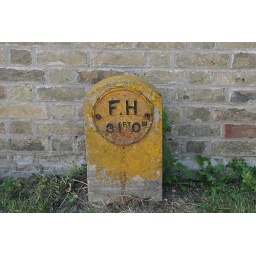
An old-fashioned fire hydrant sign in the street near our house.